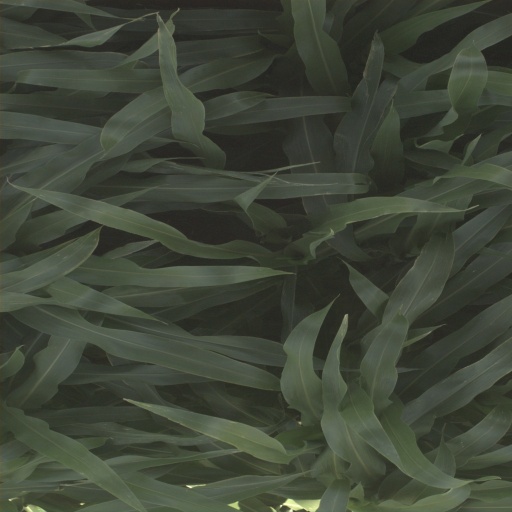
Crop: sorghum